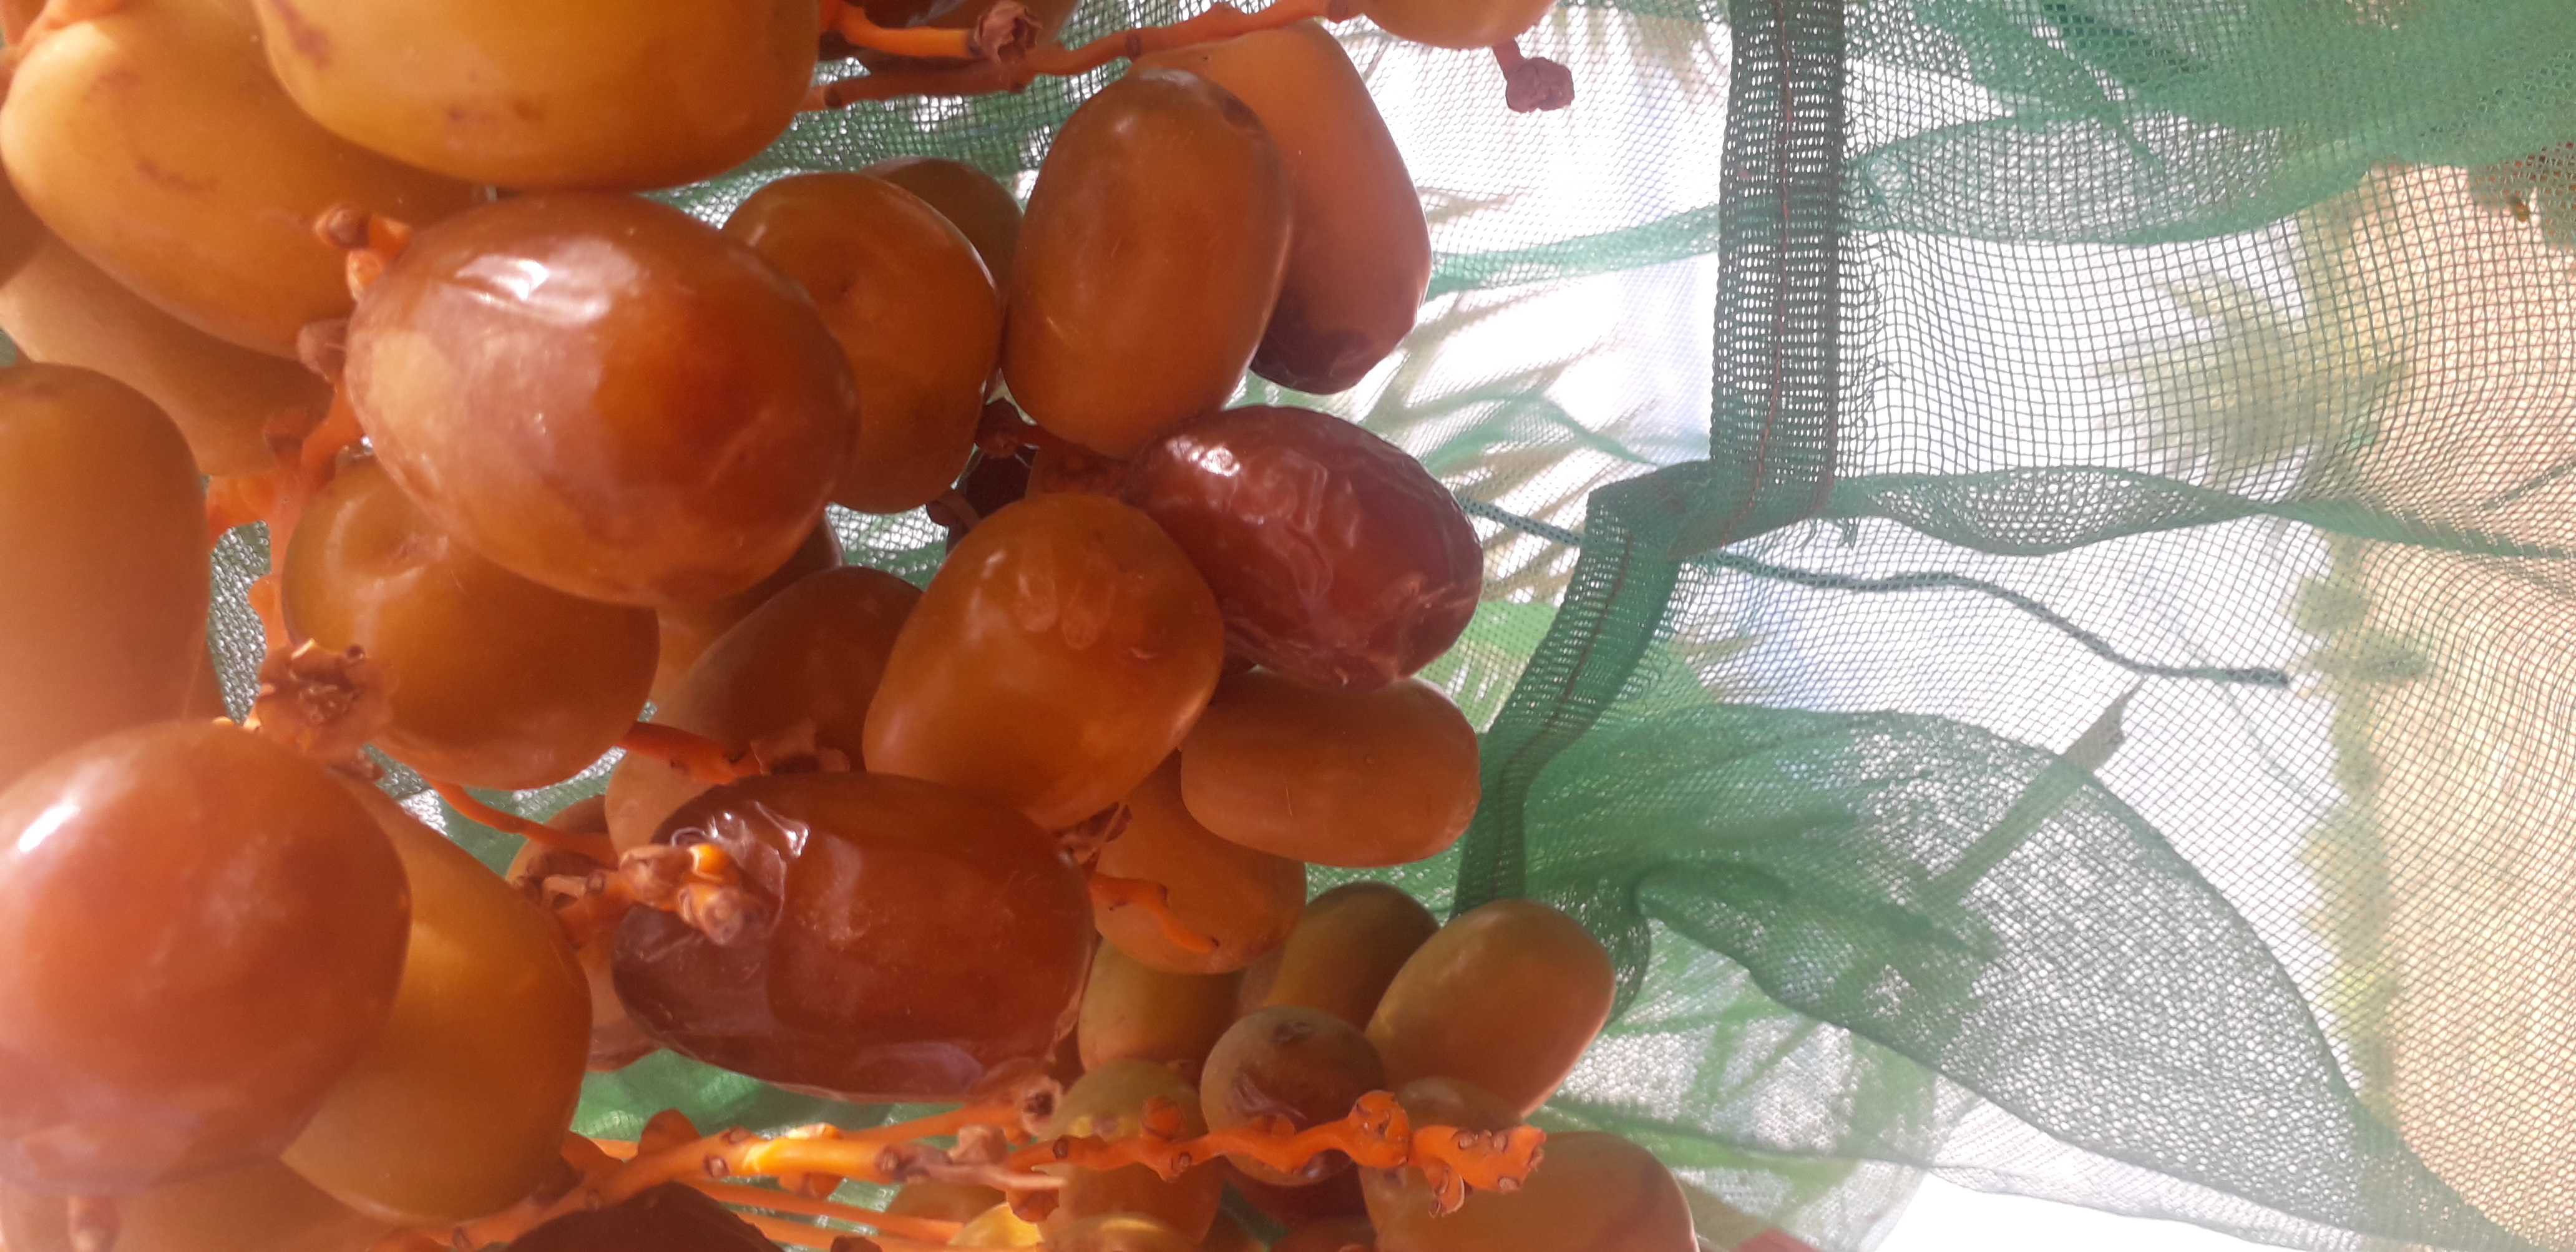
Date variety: Boufagous